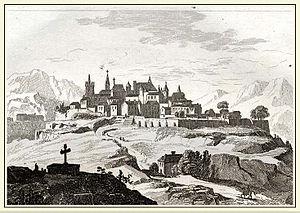
Ville de Salers, gravure romantique, 1836, Malte-Brun
Salers est une commune française située dans le département du Cantal en région Auvergne-Rhône-Alpes. Les habitants de Salers sont appelés les Sagraniers.